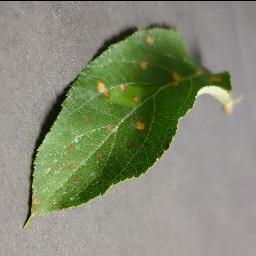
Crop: apple
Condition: cedar_rust